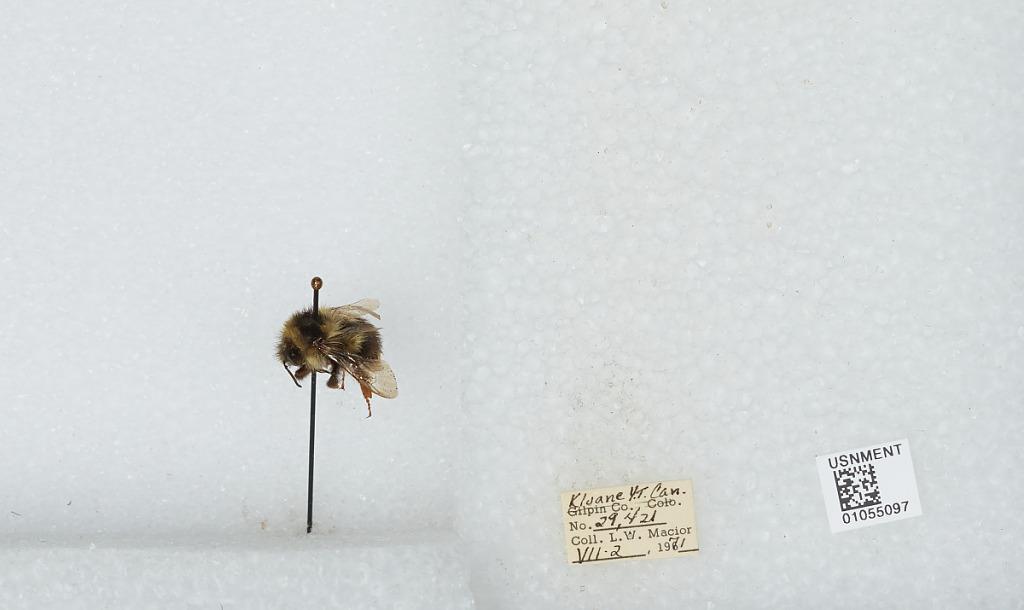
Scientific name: Bombus bifarius nearcticus
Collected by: L. Macior
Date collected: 1971-7-2
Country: Canada
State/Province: Yukon Territory
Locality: Kluane
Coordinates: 60.75, -139.5